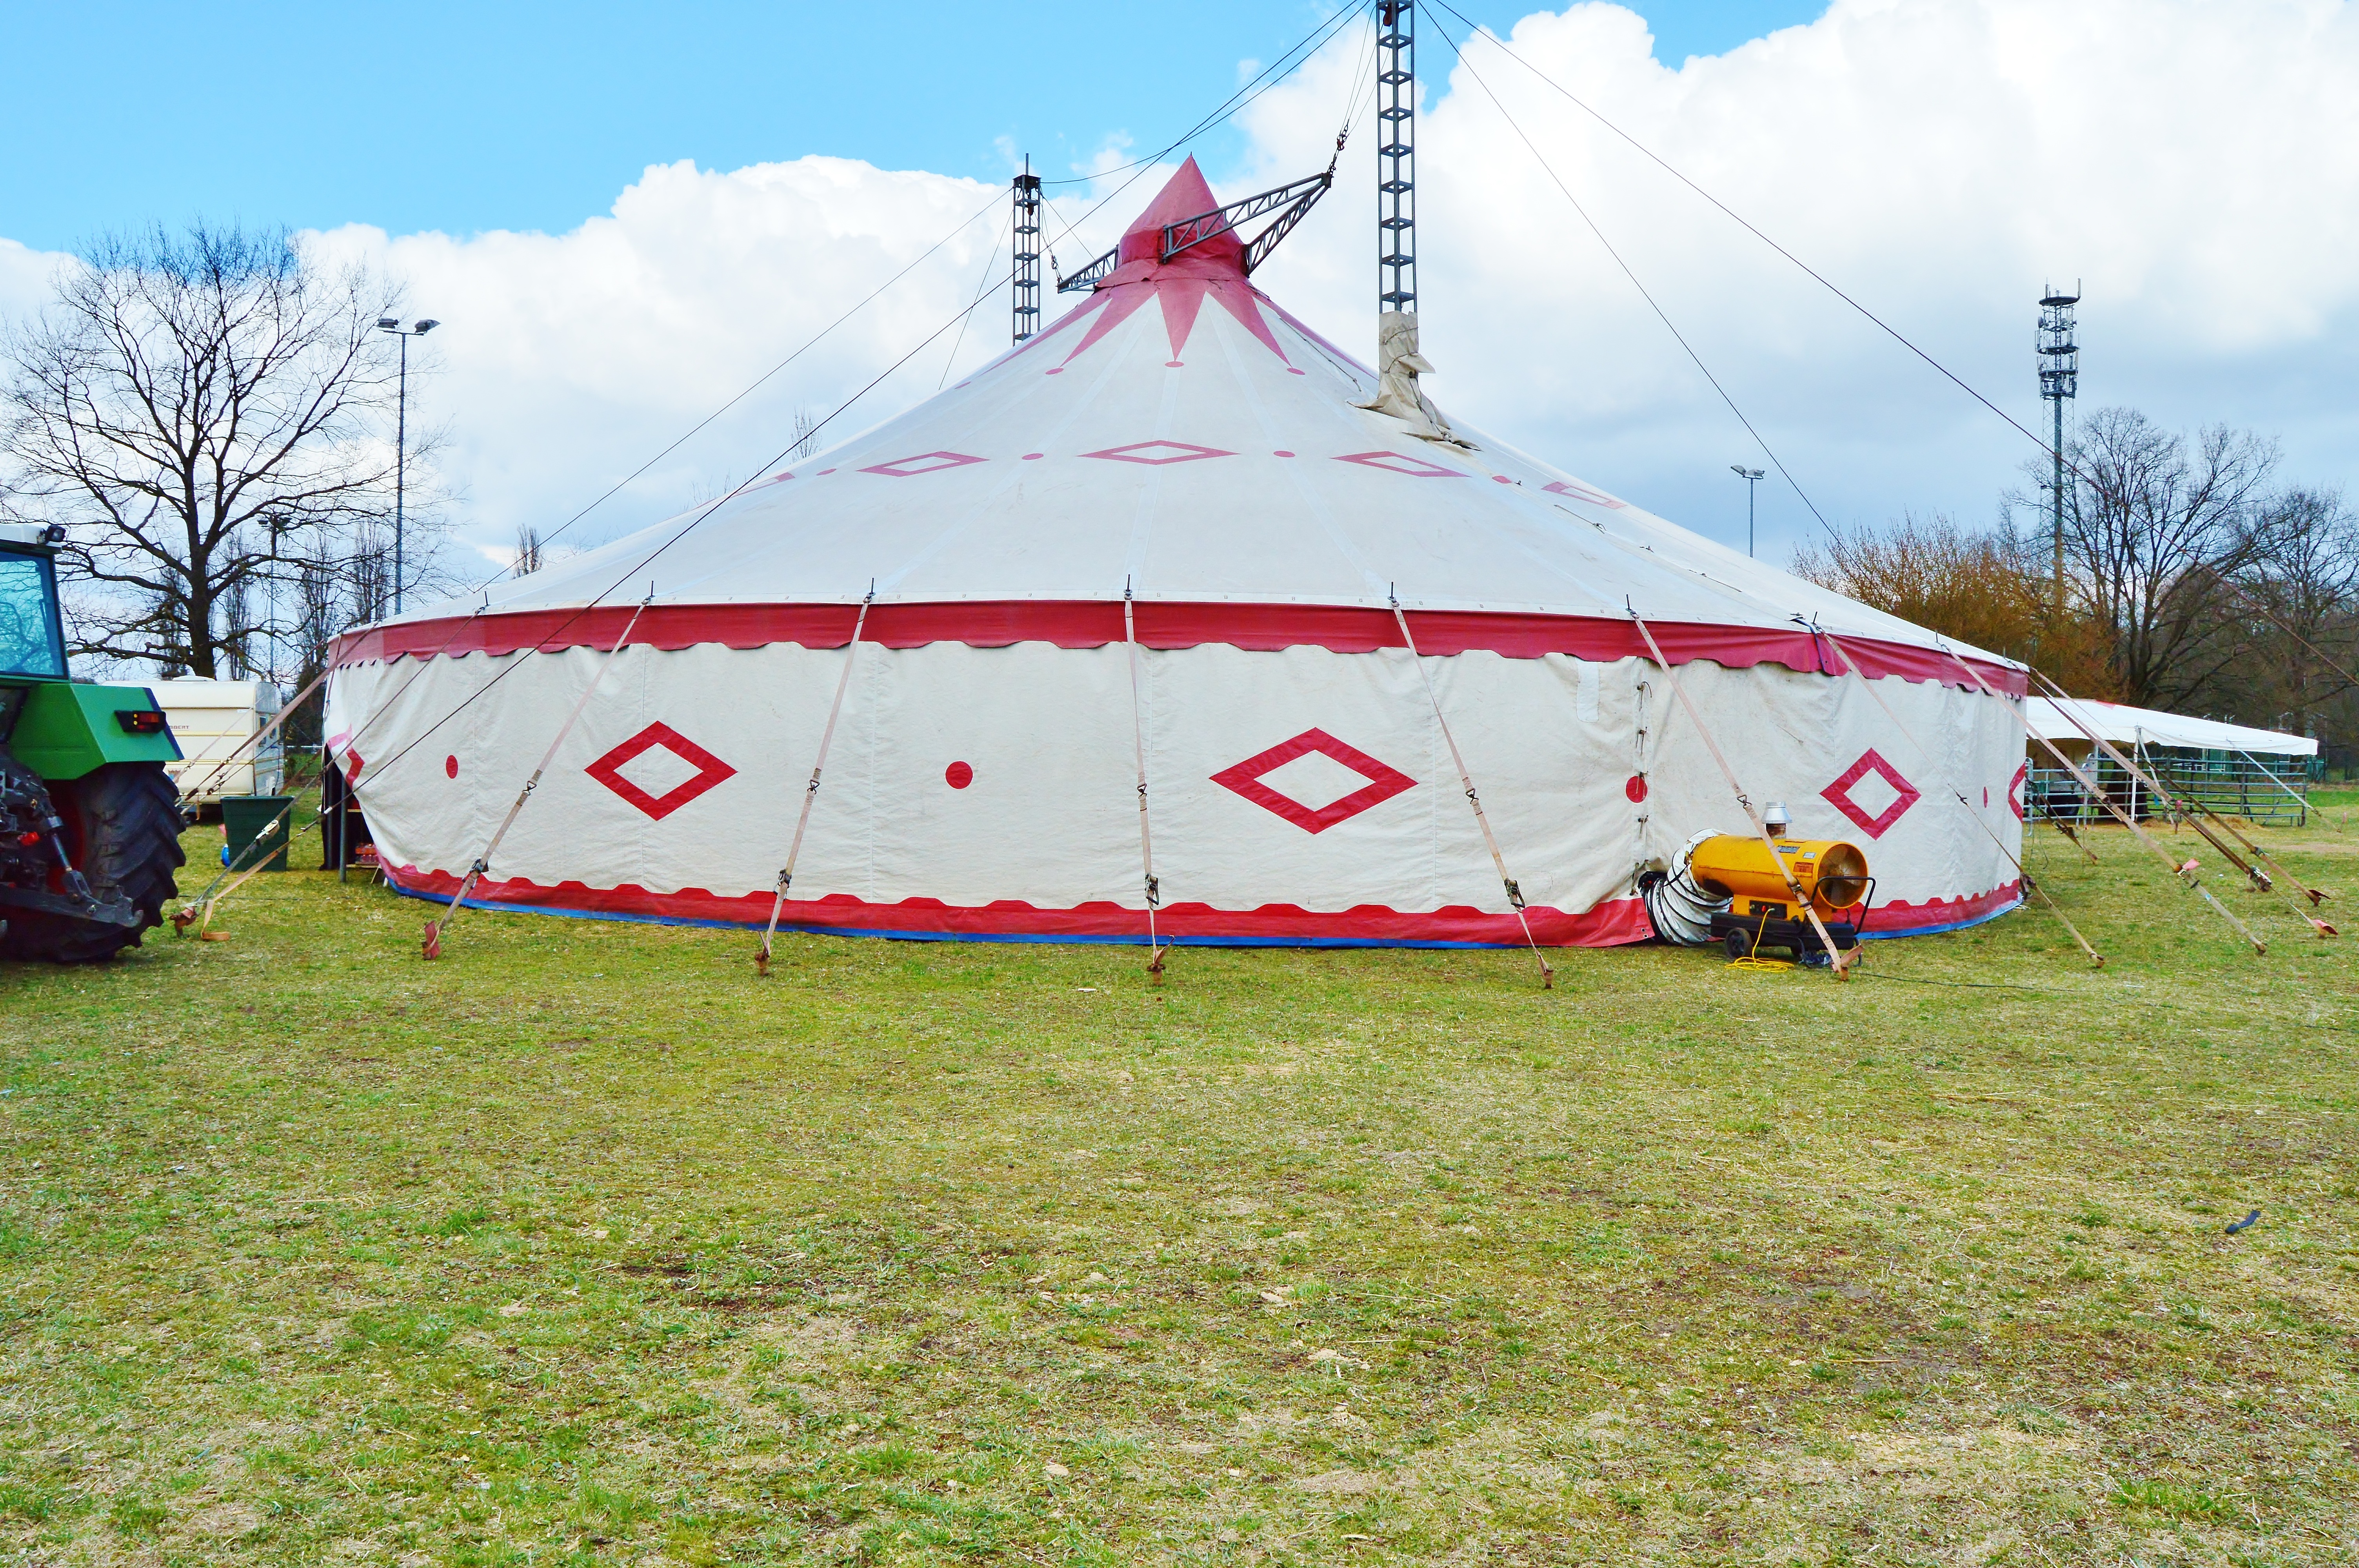
white, meadow, tent, circus, circus tent, atmosphere of earth, circus in the green